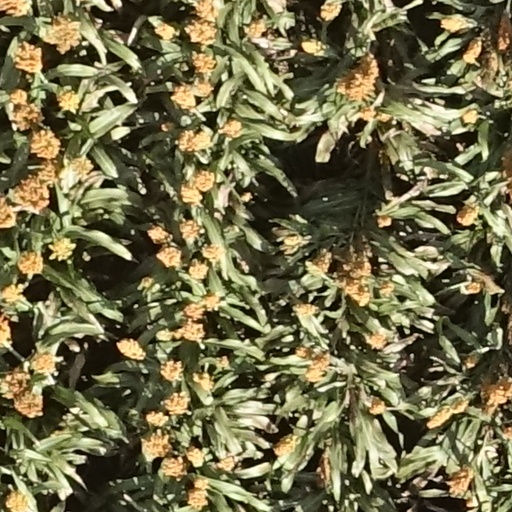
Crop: sorghum